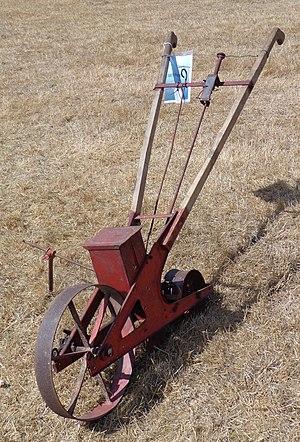
Un semoir est une machine agricole employée pour réaliser les semis de graines. Les premiers semoirs sont apparus en Mésopotamie puis en Chine. En Europe, il fut inventé au XVIᵉ siècle, l'utilisation en fut promue par Jethro Tull en 1700, puis Duhamel du Monceau en 1752 avec le Traité de la culture des terres.